Mayuri Kyatari

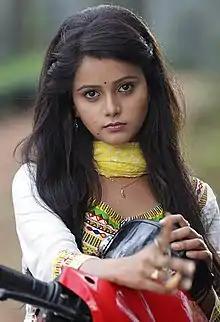
Kyatari in 2018

Mayuri Kyatari (born 5 March 1995) is an Indian actress and model. Kyatari began her career in the Kannada serial "Ashwini Nakshatra", which made her famous. She debuted in the Kannada movie Krishna Leela. Featuring in Ishtakamya, Nataraja Service and Rustum.